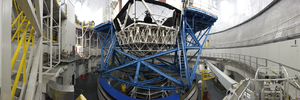
Le système de coordonnées horizontales, également appelé système local ou système de coordonnées alt-azimutales, est un système de coordonnées célestes utilisé en astronomie par un observateur au sol. Le système sépare le ciel en deux hémisphères : l'un situé au-dessus de l'observateur et l'autre situé au-dessous, caché par le sol. Le grand cercle séparant les deux hémisphères situe le plan horizontal, à partir duquel sont établis une altitude et un azimut, qui constituent les deux principales coordonnées de ce système.